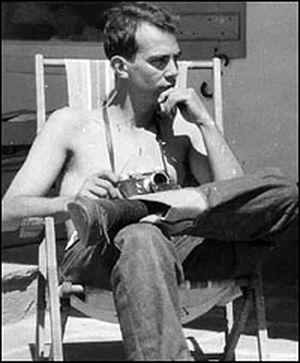
Jack W. Aeby est un ingénieur célèbre pour avoir pris la seule photographie couleur convenablement exposée de la première explosion nucléaire, le 16 juillet 1945, à White Sands, au Nouveau-Mexique.